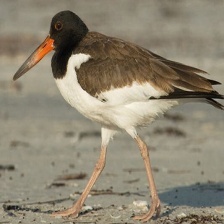
Species: OYSTER CATCHER
Scientific name: HAEMATOPUS
ImageNet parent category: oystercatcher